North West Coastal Highway

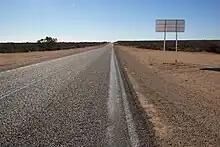
View south along North West Coastal Highway, about south of the Wooramel Roadhouse

North West Coastal Highway commences at a diamond interchange at the northern end of Brand Highway. It heads east from the interchange and curves round to the north, past a traffic-light intersection with Geraldton–Mount Magnet Road. The highway continues north through Geraldton's outer suburbs for before the landscape transitions to scrubland. Between Geraldton and Carnarvon, the highway passes through remote and dry semi-desert areas. Apart from Northampton, out from Geraldton, the only settlements over this stretch are four roadhouses. Binnu Roadhouse is south of Kalbarri Road, the turnoff to Kalbarri; Billabong Roadhouse is south of the Shark Bay turnoff, where the Overlander Roadhouse is located; and the Wooramel Roadhouse is near the Wooramel River crossing.